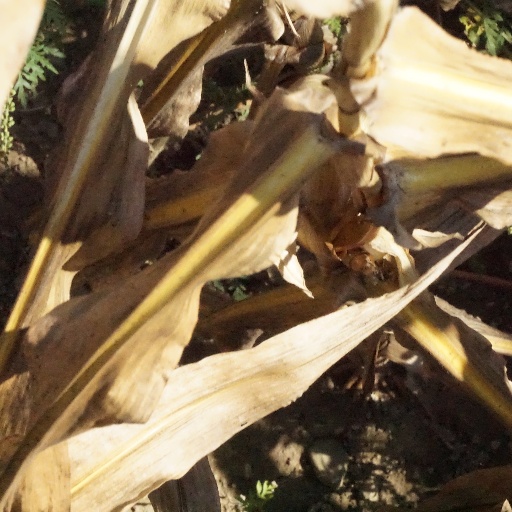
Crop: maize; corn